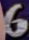
Number: 6